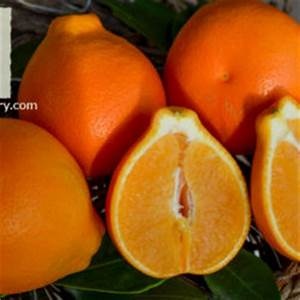
Label: mandarine